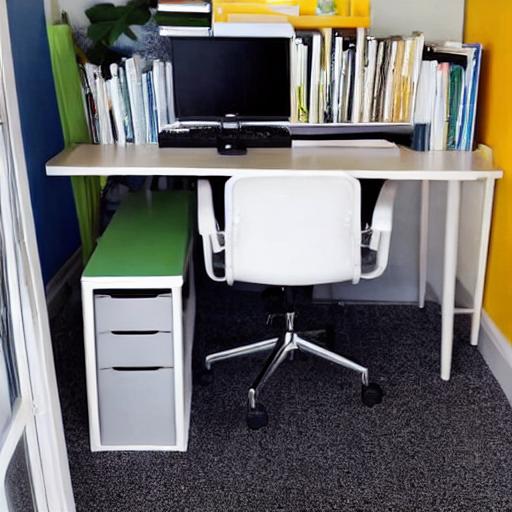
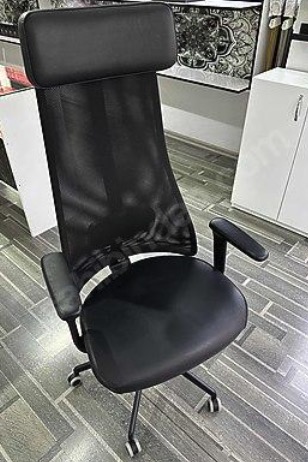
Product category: items_chair
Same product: no